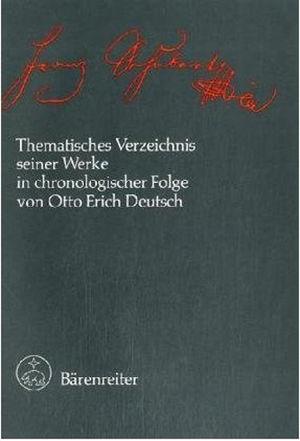
L'œuvre de Franz Schubert compte près de mille compositions achevées.